Thomas Harrison (architect)

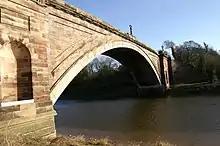
A single-span stone bridge

Towards the end of his career, Harrison worked on two bridges in Chester. At the time the only road crossing over the River Dee was the medieval Old Dee Bridge, which was becoming inadequate for the increasing volume of traffic. In 1825 Harrison added three new arches on the upstream side of the bridge, and built a footway that was corbeled-out, also on the upstream side. Meanwhile, negotiations had been underway for a much more substantial bridge. In 1825 an Act of Parliament was passed for the Grosvenor Bridge to be built downstream from the Old Dee Bridge. To provide access to the new bridge, properties, including a church, had to be demolished, and Harrison was involved in designing the new approach to the bridge, which was named Grosvenor Street. He also prepared three different plans for the bridge, one in iron, the others in stone; one of the stone bridges had three arches, the other a single arch spanning . The single-arch bridge would be the longest single-arch stone bridge in the world at the time, and there were doubts about its stability. Harrison's design was supported by the engineers James Trubshaw and John Rennie, and Trubshaw made a limestone model of the bridge to confirm its stability. By this time Harrison was aged over 80, and in 1826 he resigned from the commission. Later that year the design was costed by Thomas Telford, and the town council subsequently accepted the design. Trubshaw was in charge of the construction, with Jesse Hartley as his clerk-of-works. The foundation stone was laid in 1827 by the Earl of Grosvenor (after whose family the bridge was named), and work began the following year. It was formally opened in 1832 by the future Queen Victoria, and traffic began to cross it the following year. The total cost of the bridge was just under £50,000. Harrison did not live to see it completed, as he died in 1829.